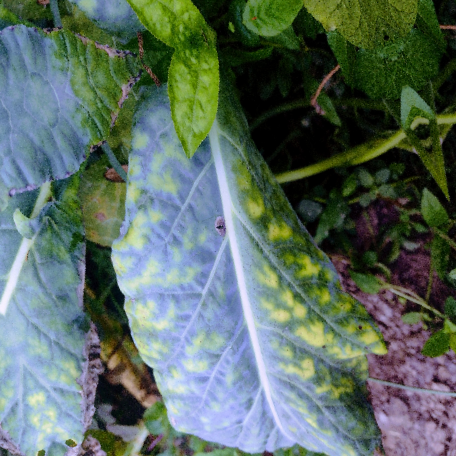
Label: Downy Mildew